Static War Headquarters Castlegate

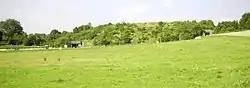
SWHQ Castlegate

Static War Headquarters Castlegate is a NATO command and communications bunker located approximately 2 km north-east of the town of Linnich, Germany. SWHQ Castlegate is operated in caretaker status for NATO by a German military contingent.